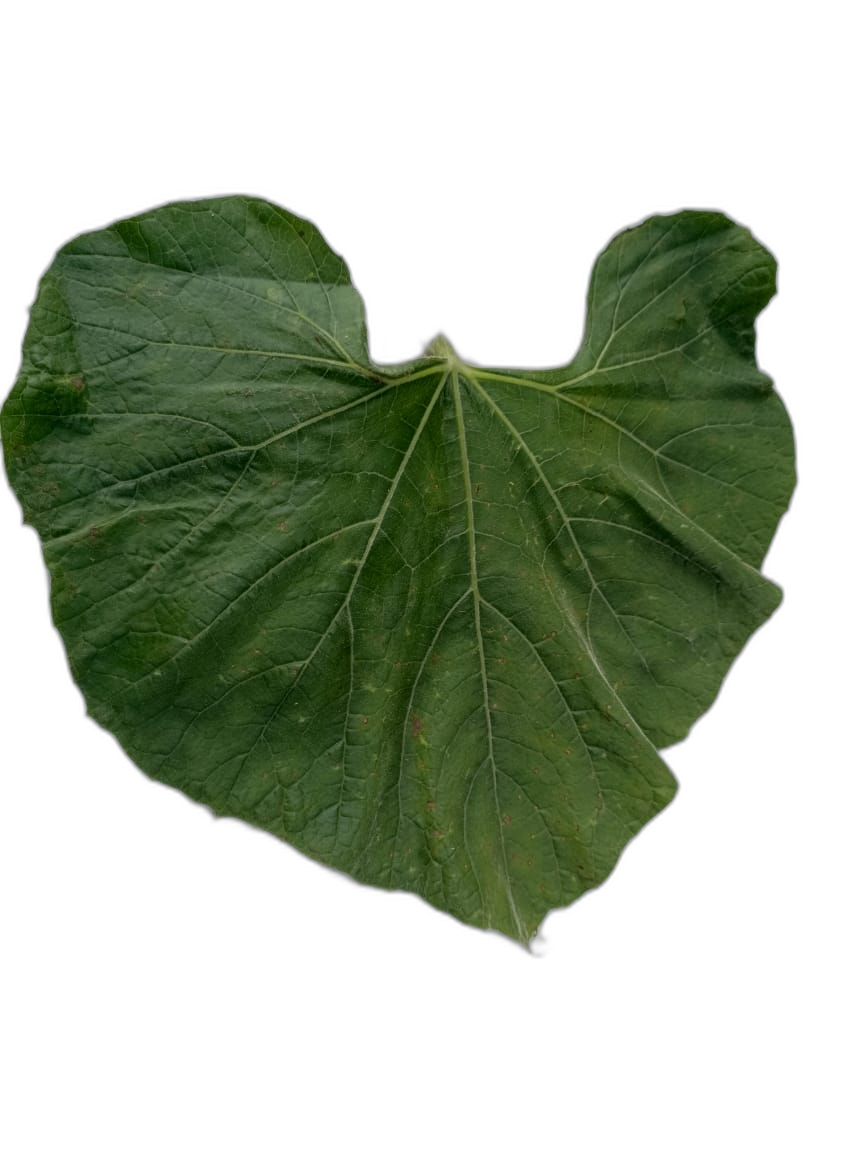
Crop: Bottle Gourd
Label: Early_Alternaria_Leaf_Blight